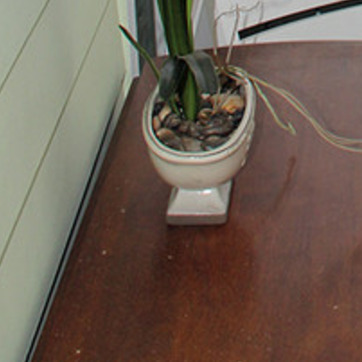
Material: ceramic